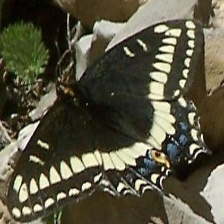
Species: INDRA SWALLOW